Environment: real
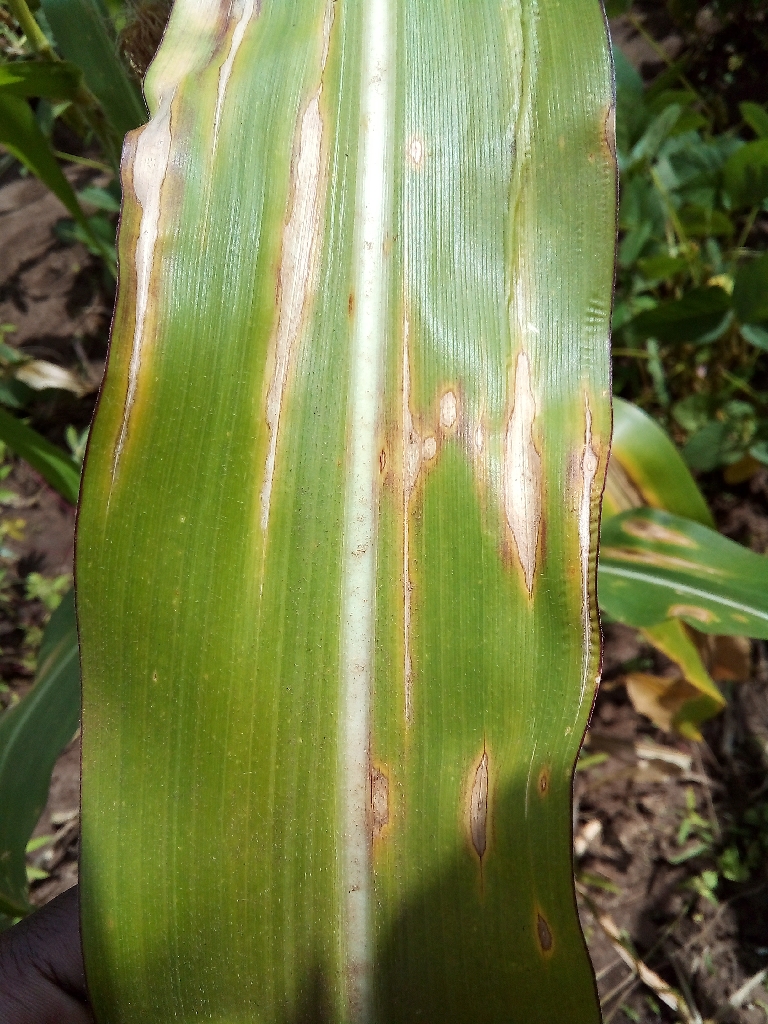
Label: northern_corn_leaf_blight